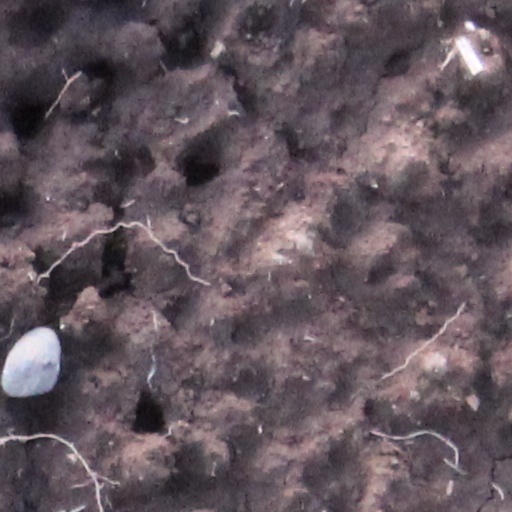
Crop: wheat